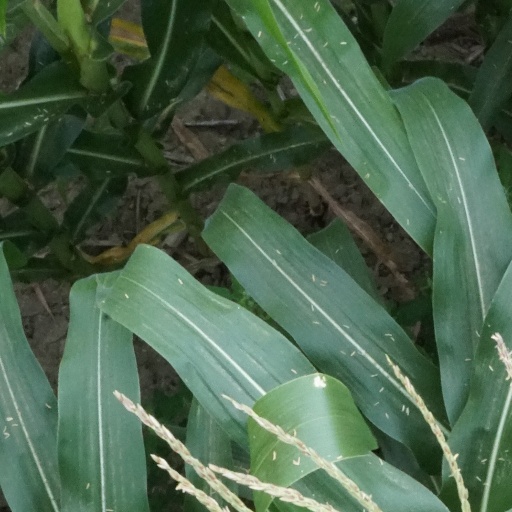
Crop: maize; corn